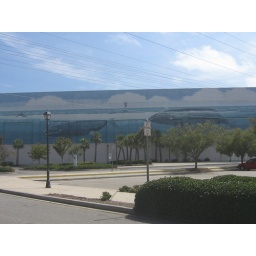
The whale wall in myrtle beach